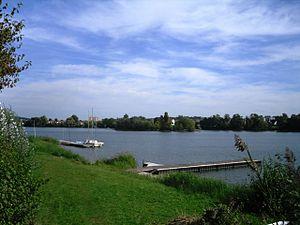
La fosse Montalbot à Vigneux-sur-Seine (91)
Vigneux-sur-Seine est une commune française située à 17,6 kilomètres du centre de Paris dans le département de l’Essonne en région Île-de-France. Elle est le chef-lieu du canton de Vigneux-sur-Seine.